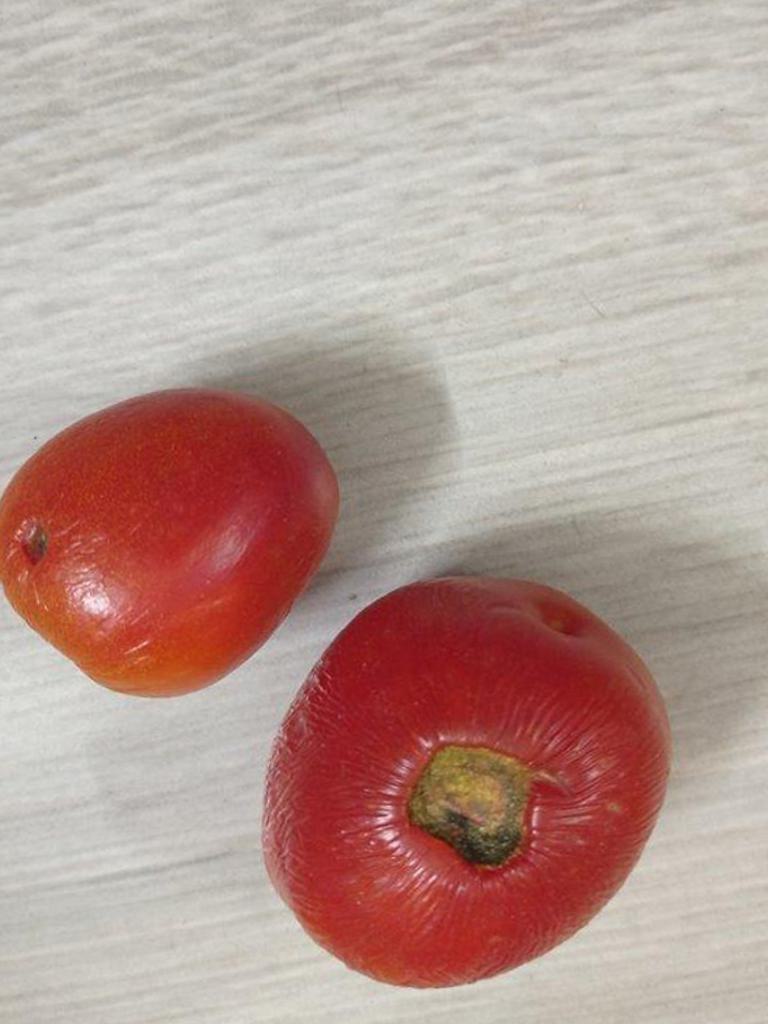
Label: Rotten